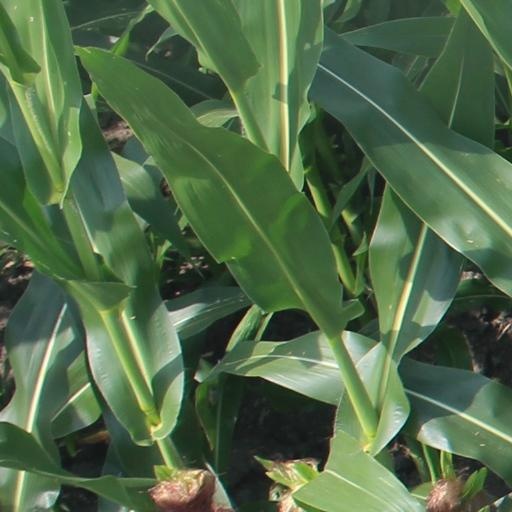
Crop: maize; corn